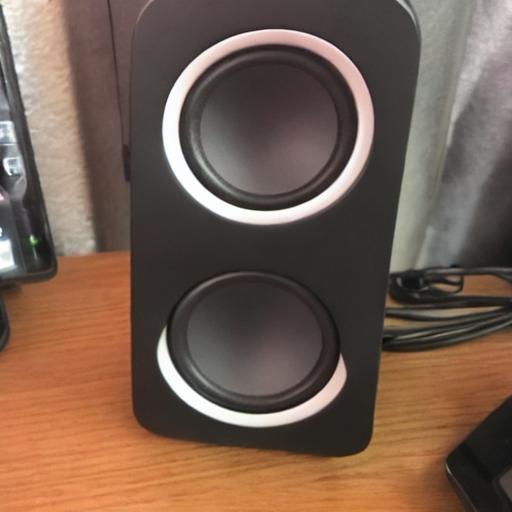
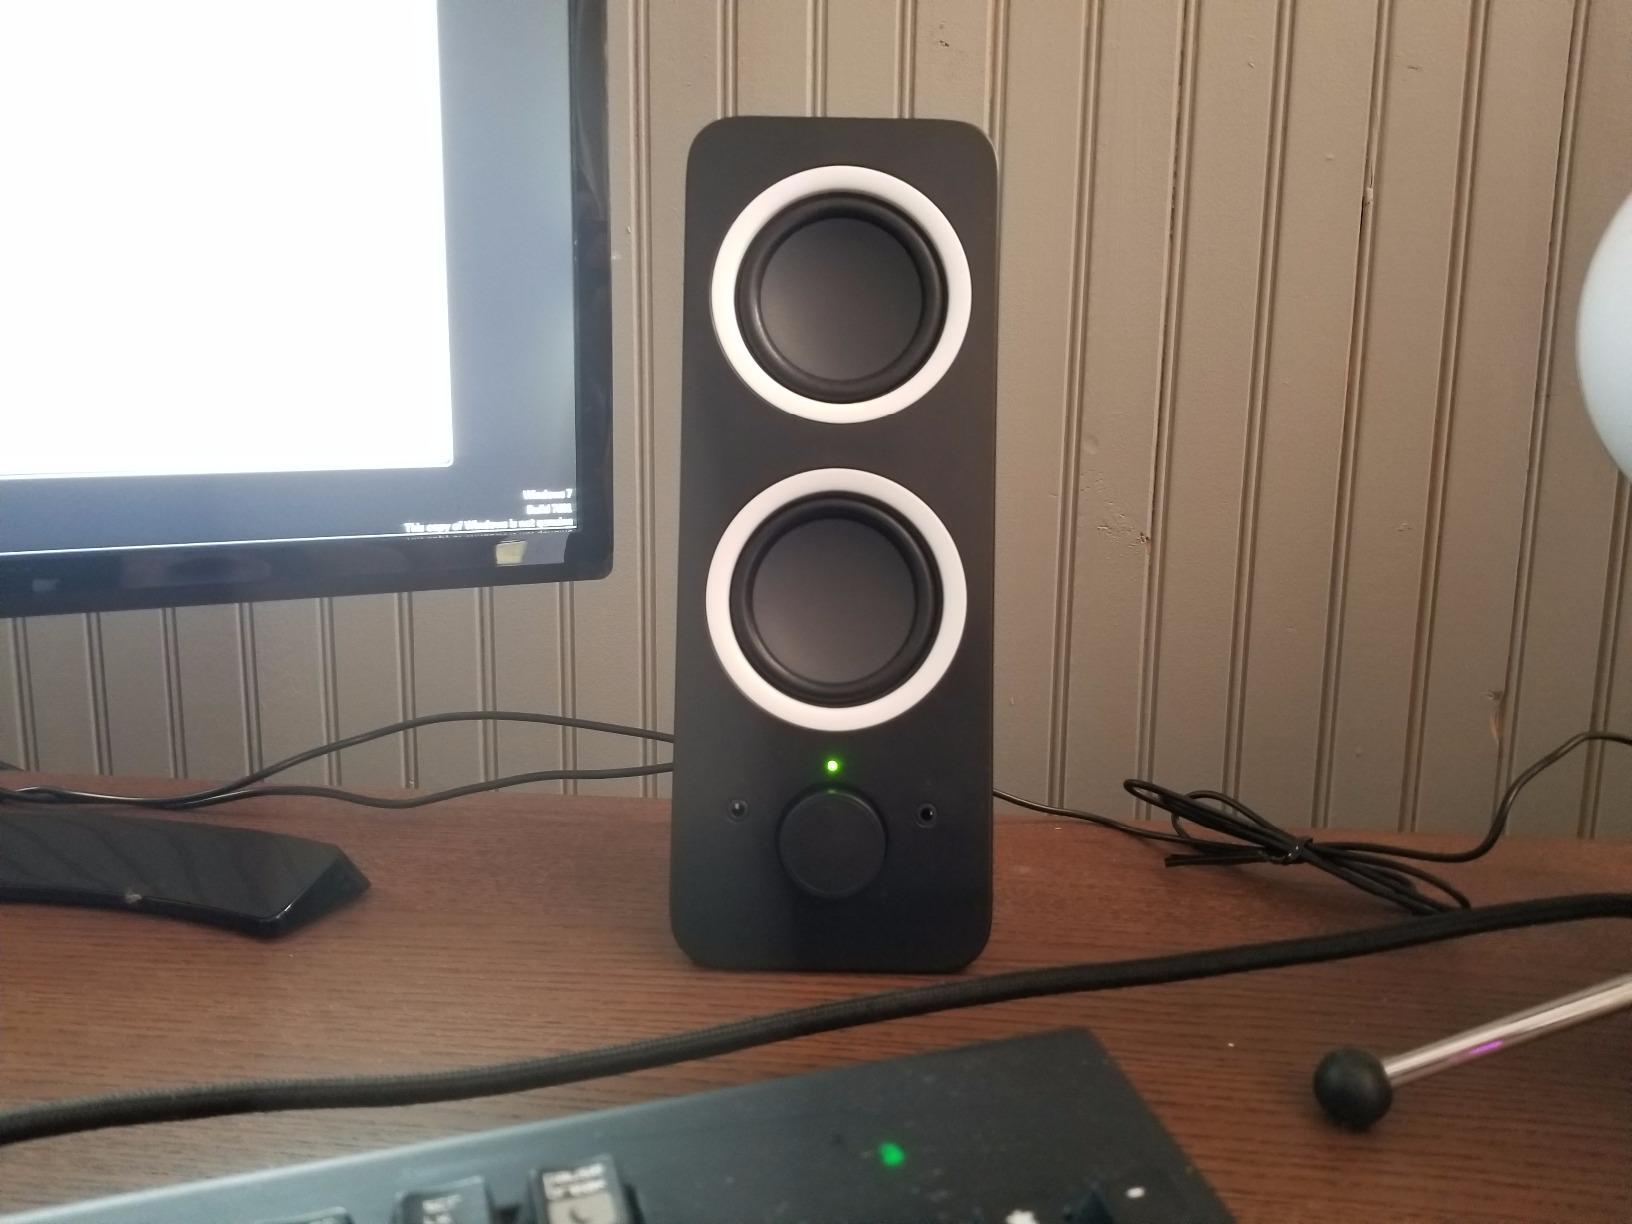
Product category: speaker
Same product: no